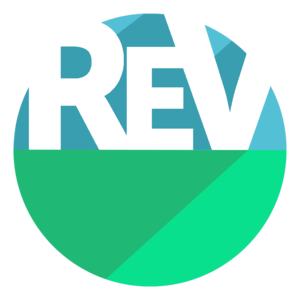
Logo du Rassemblement des écologistes pour le vivant, devenu Révolution écologique pour le vivant.
Aymeric Caron, né le 4 décembre 1971 à Boulogne-sur-Mer, est un journaliste de télévision et de radio, écrivain et homme politique français. Militant de la cause antispéciste, il fonde son propre parti, la Révolution écologique pour le vivant, en 2018.